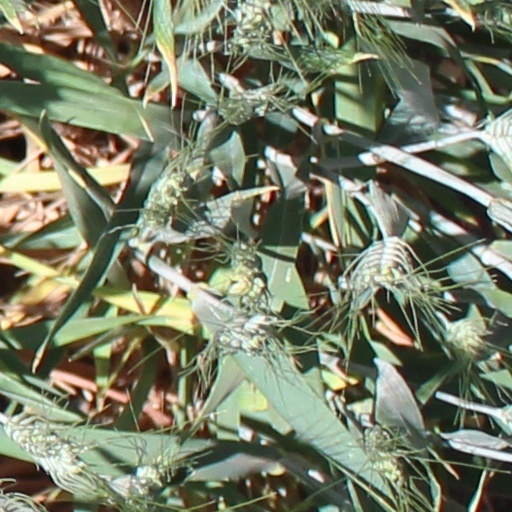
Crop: wheat